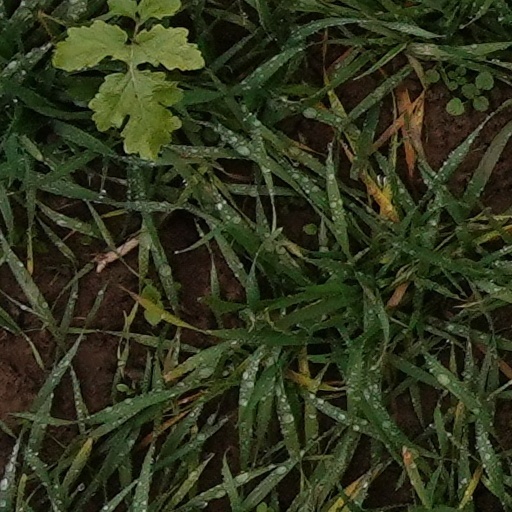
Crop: wheat